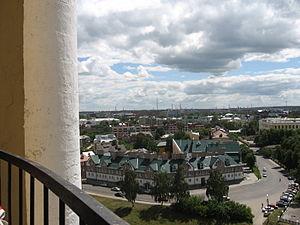
Riazan est une ville de Russie et la capitale administrative de l'oblast de Riazan. Sa population s'élevait à 527 905 habitants en 2013.